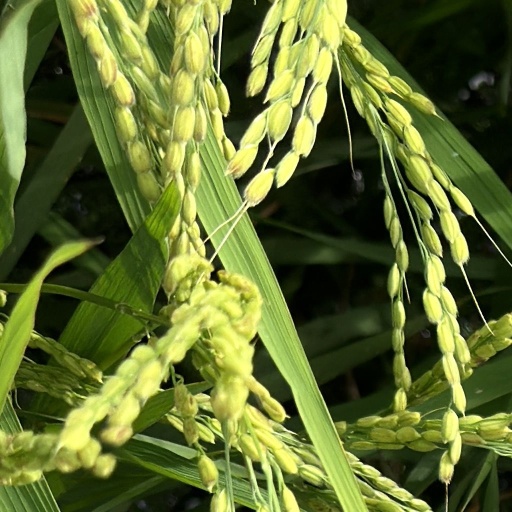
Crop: rice